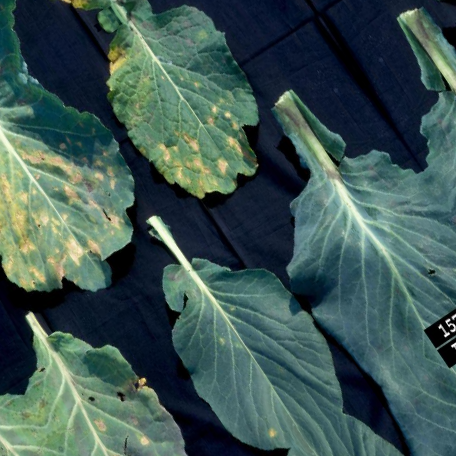
Label: Downy Mildew